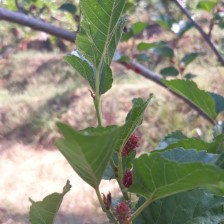
Variety: ChiangMai60